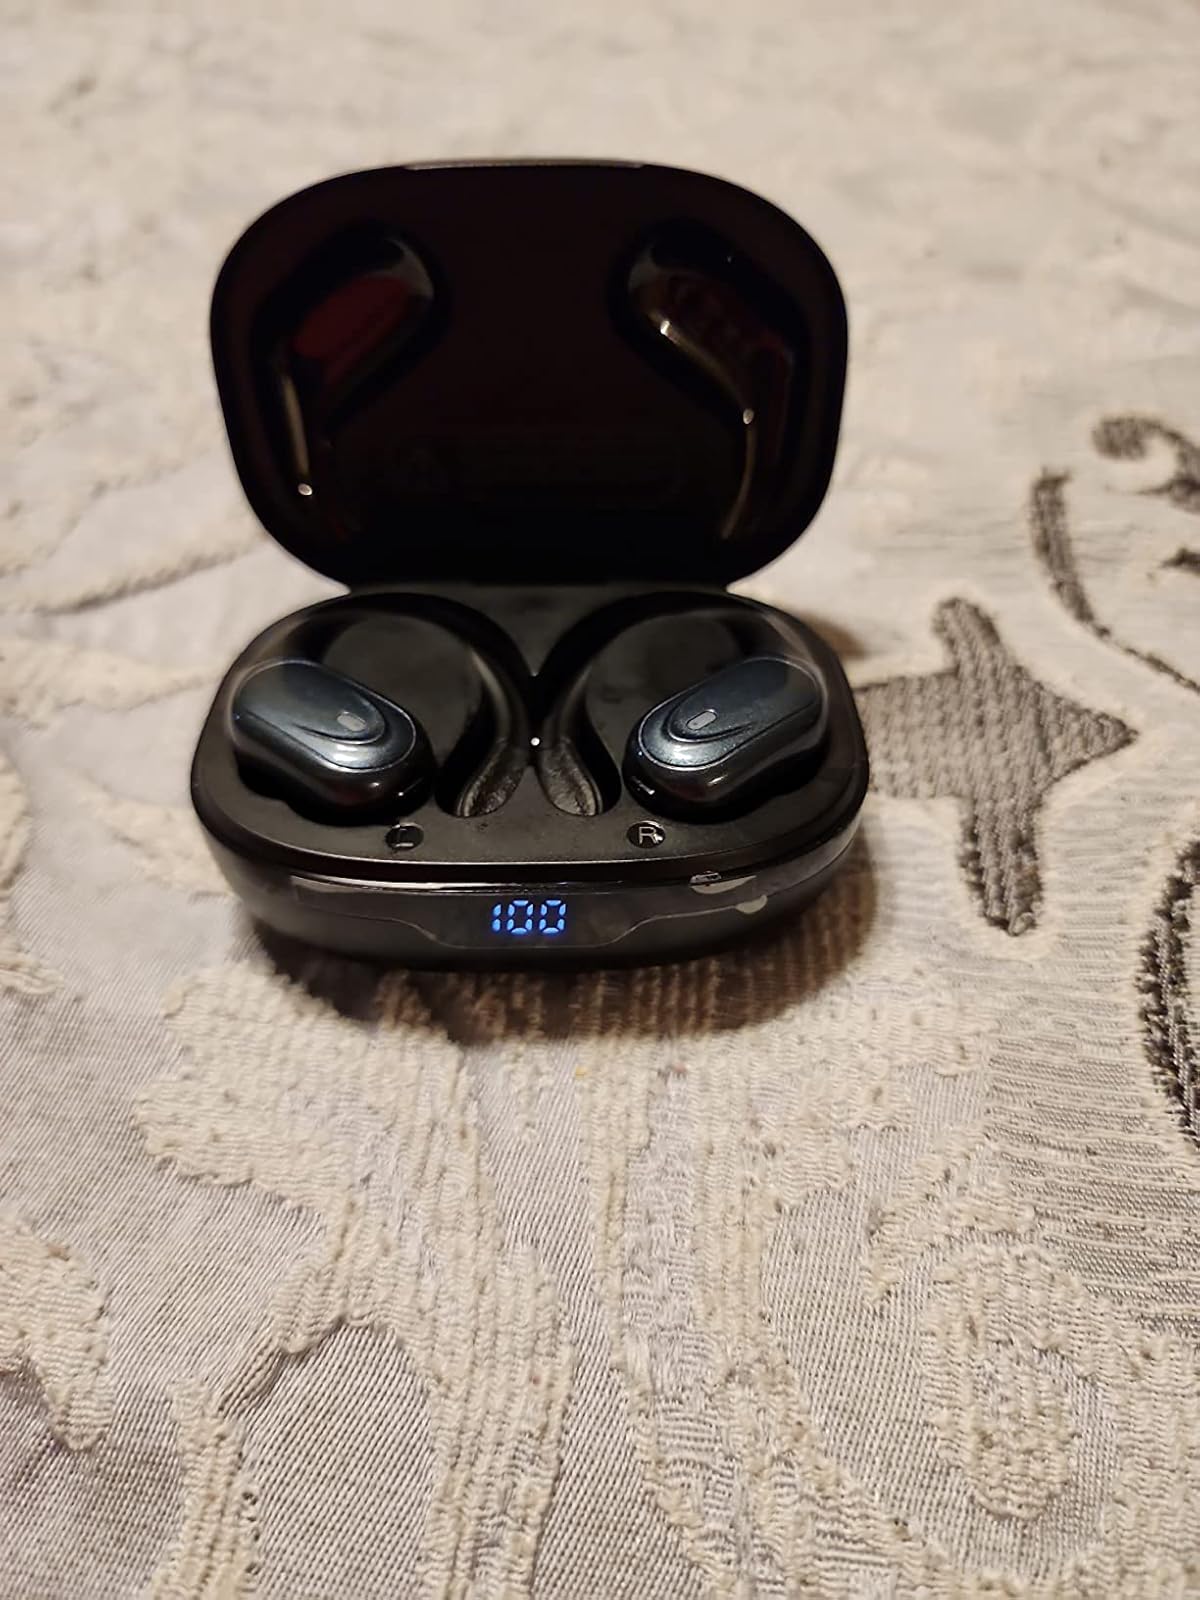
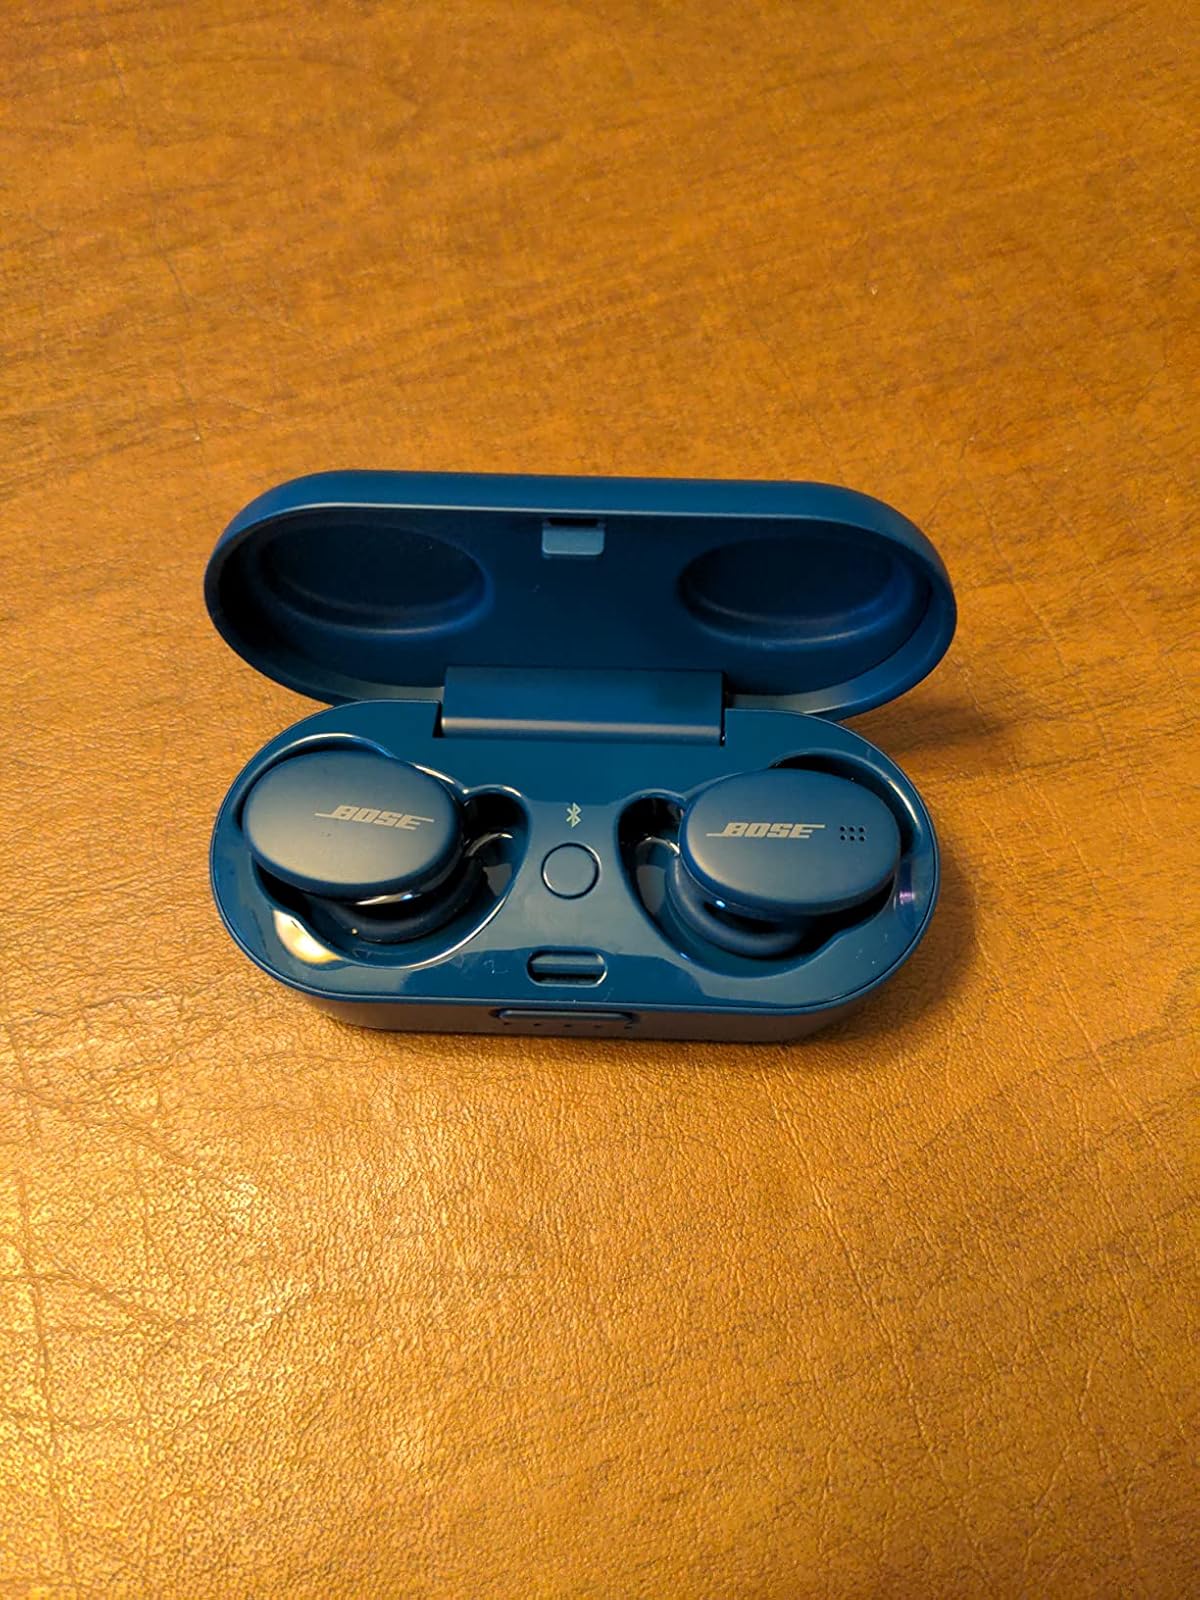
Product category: earbuds
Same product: no